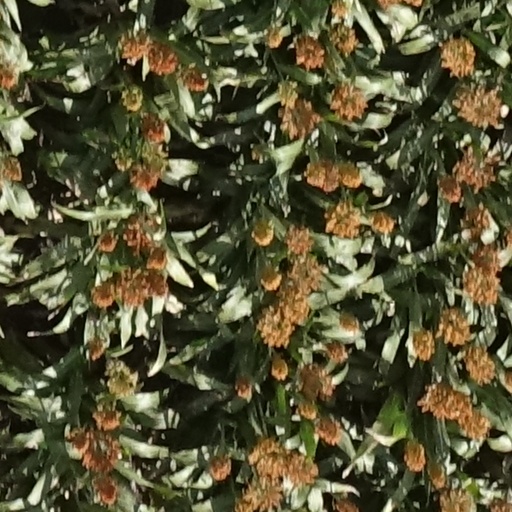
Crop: sorghum